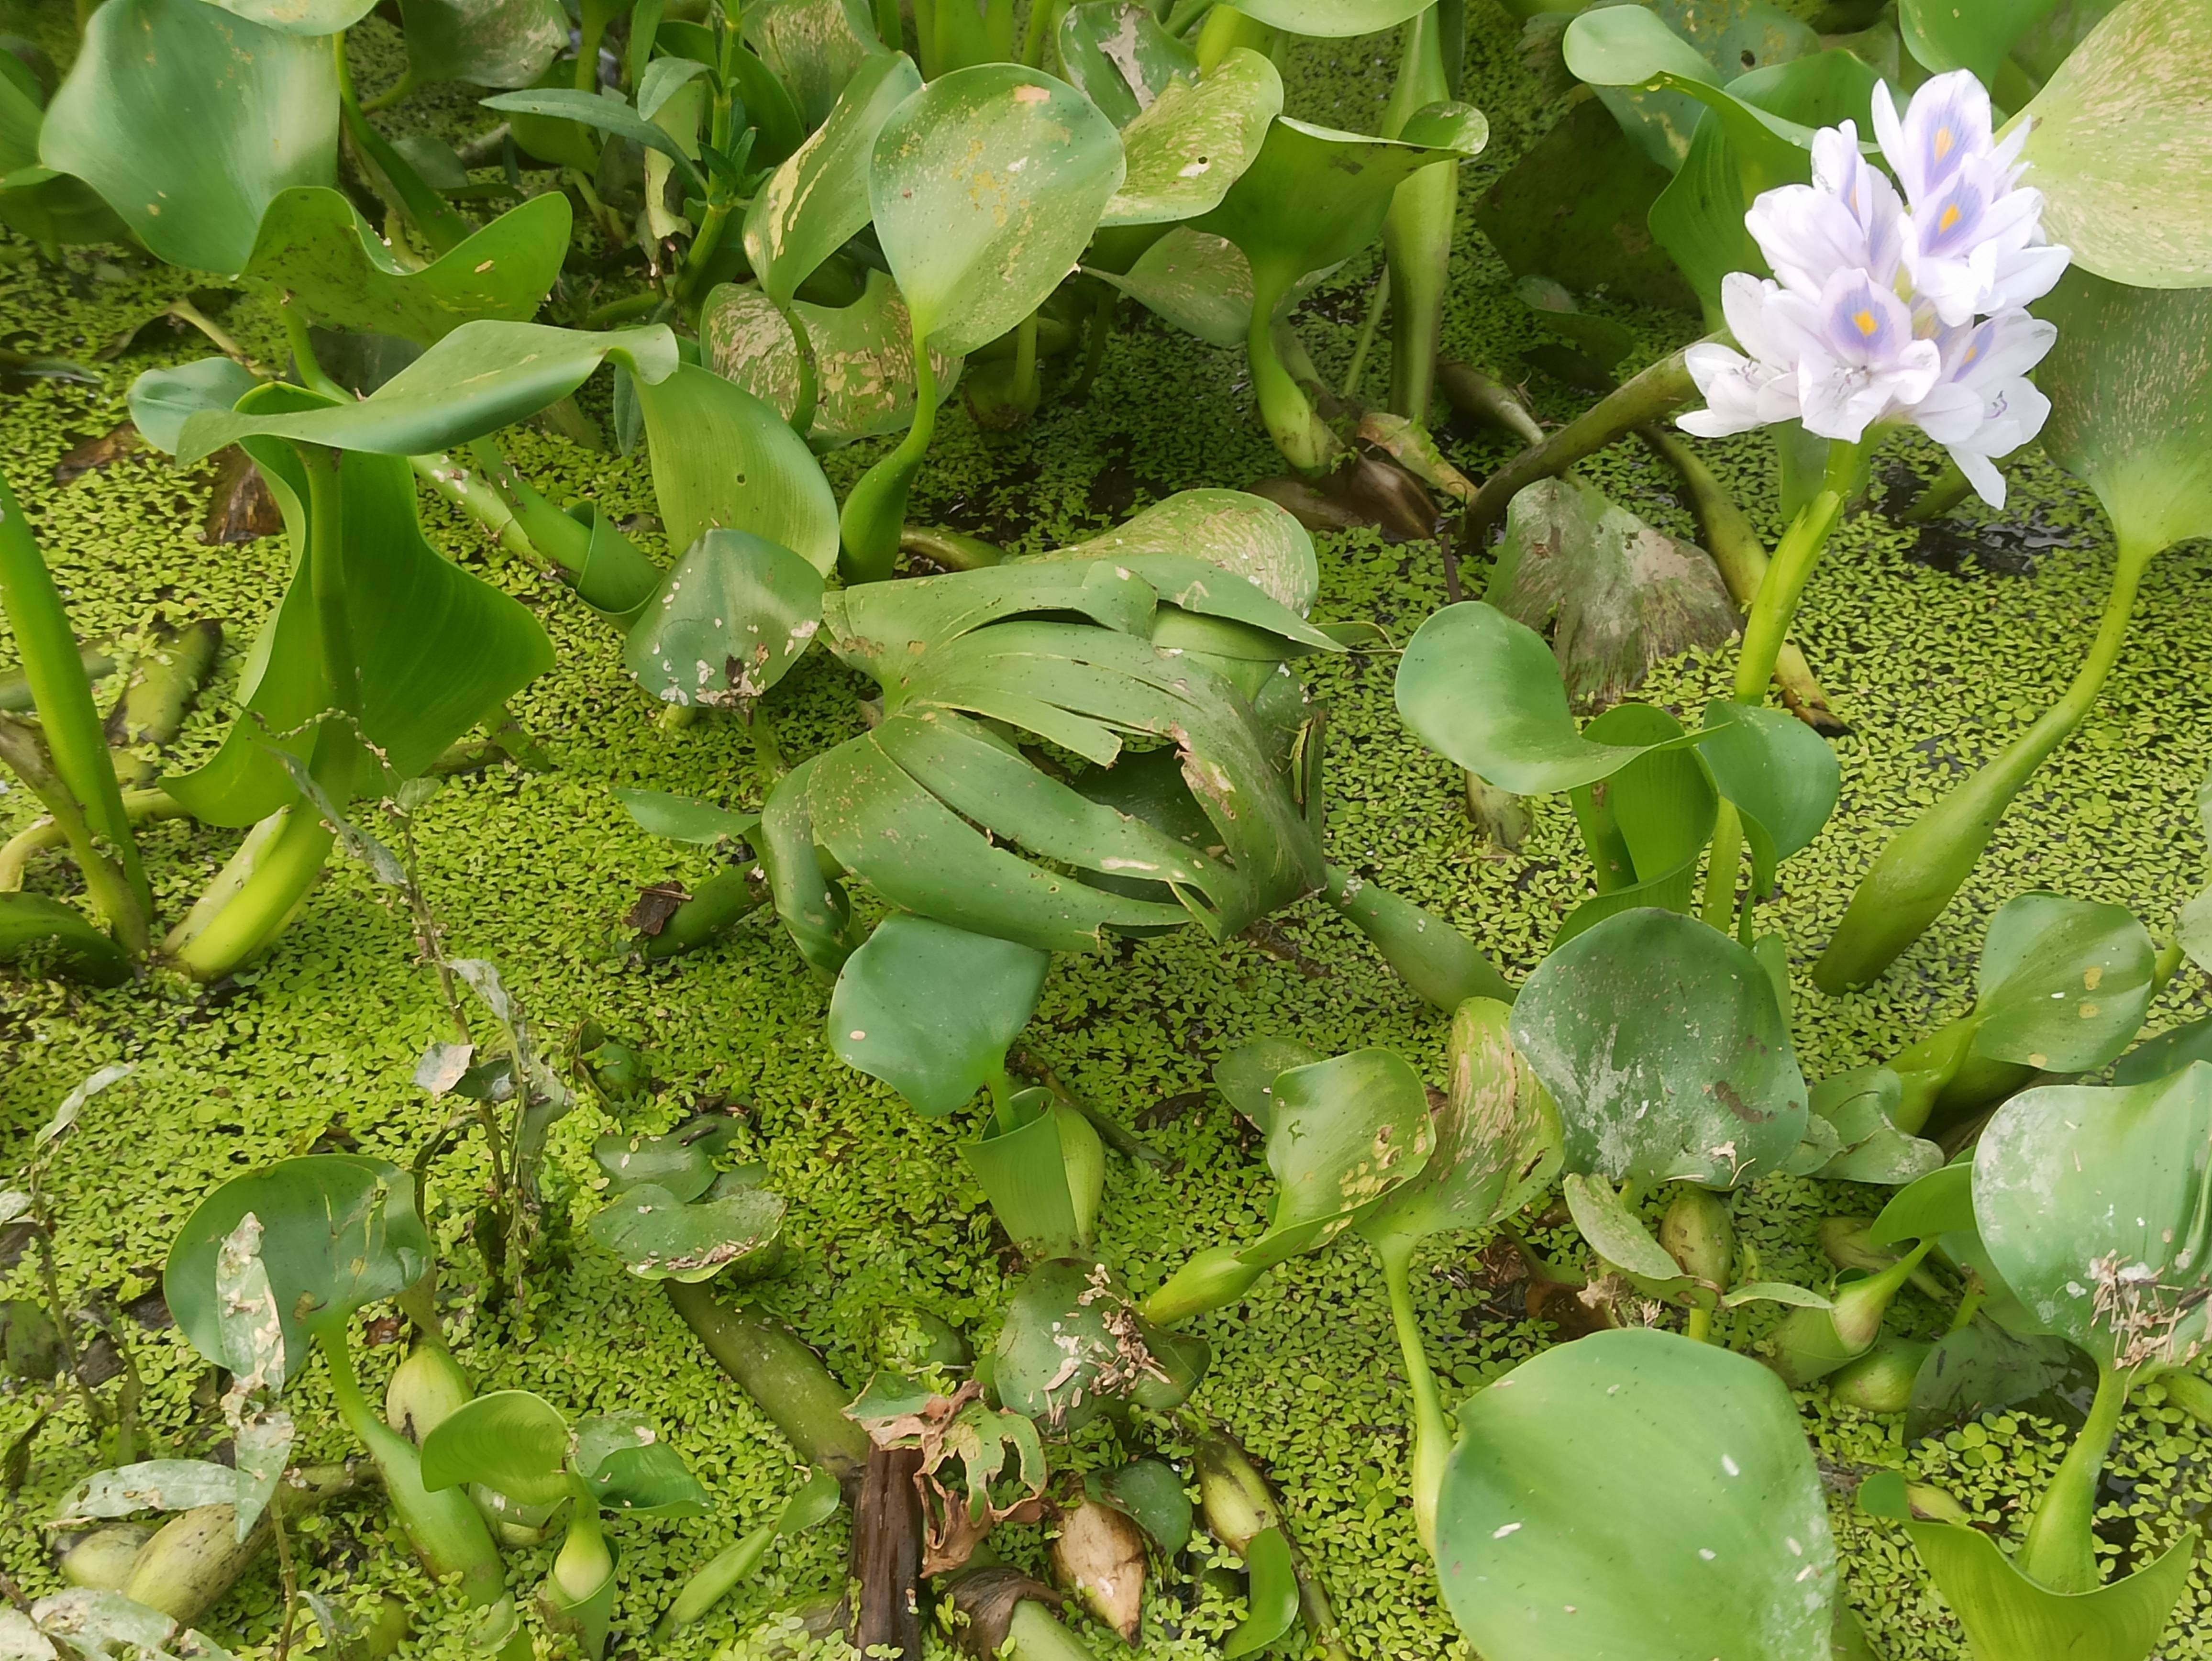
Species: Common Water Hyacinth (Eichornia crassipes)